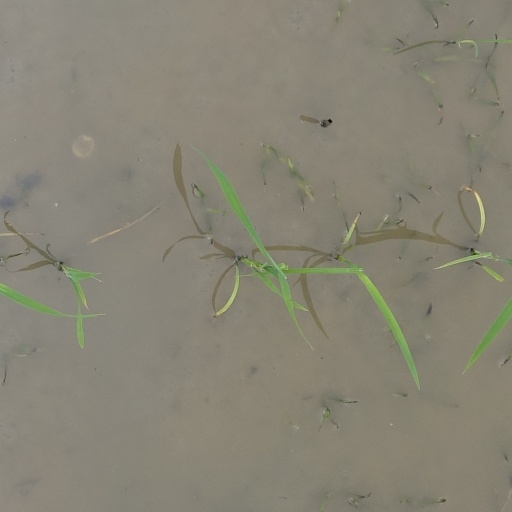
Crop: rice